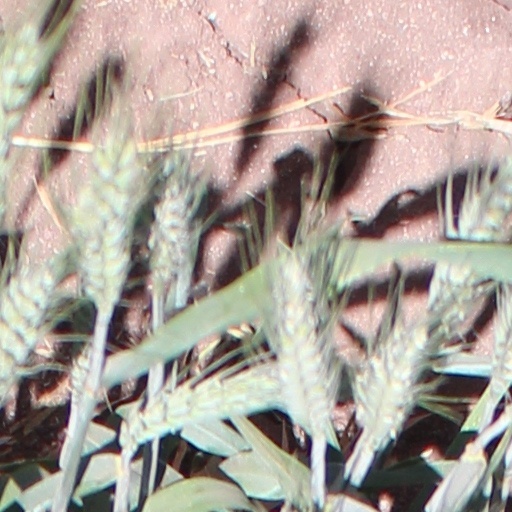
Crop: wheat